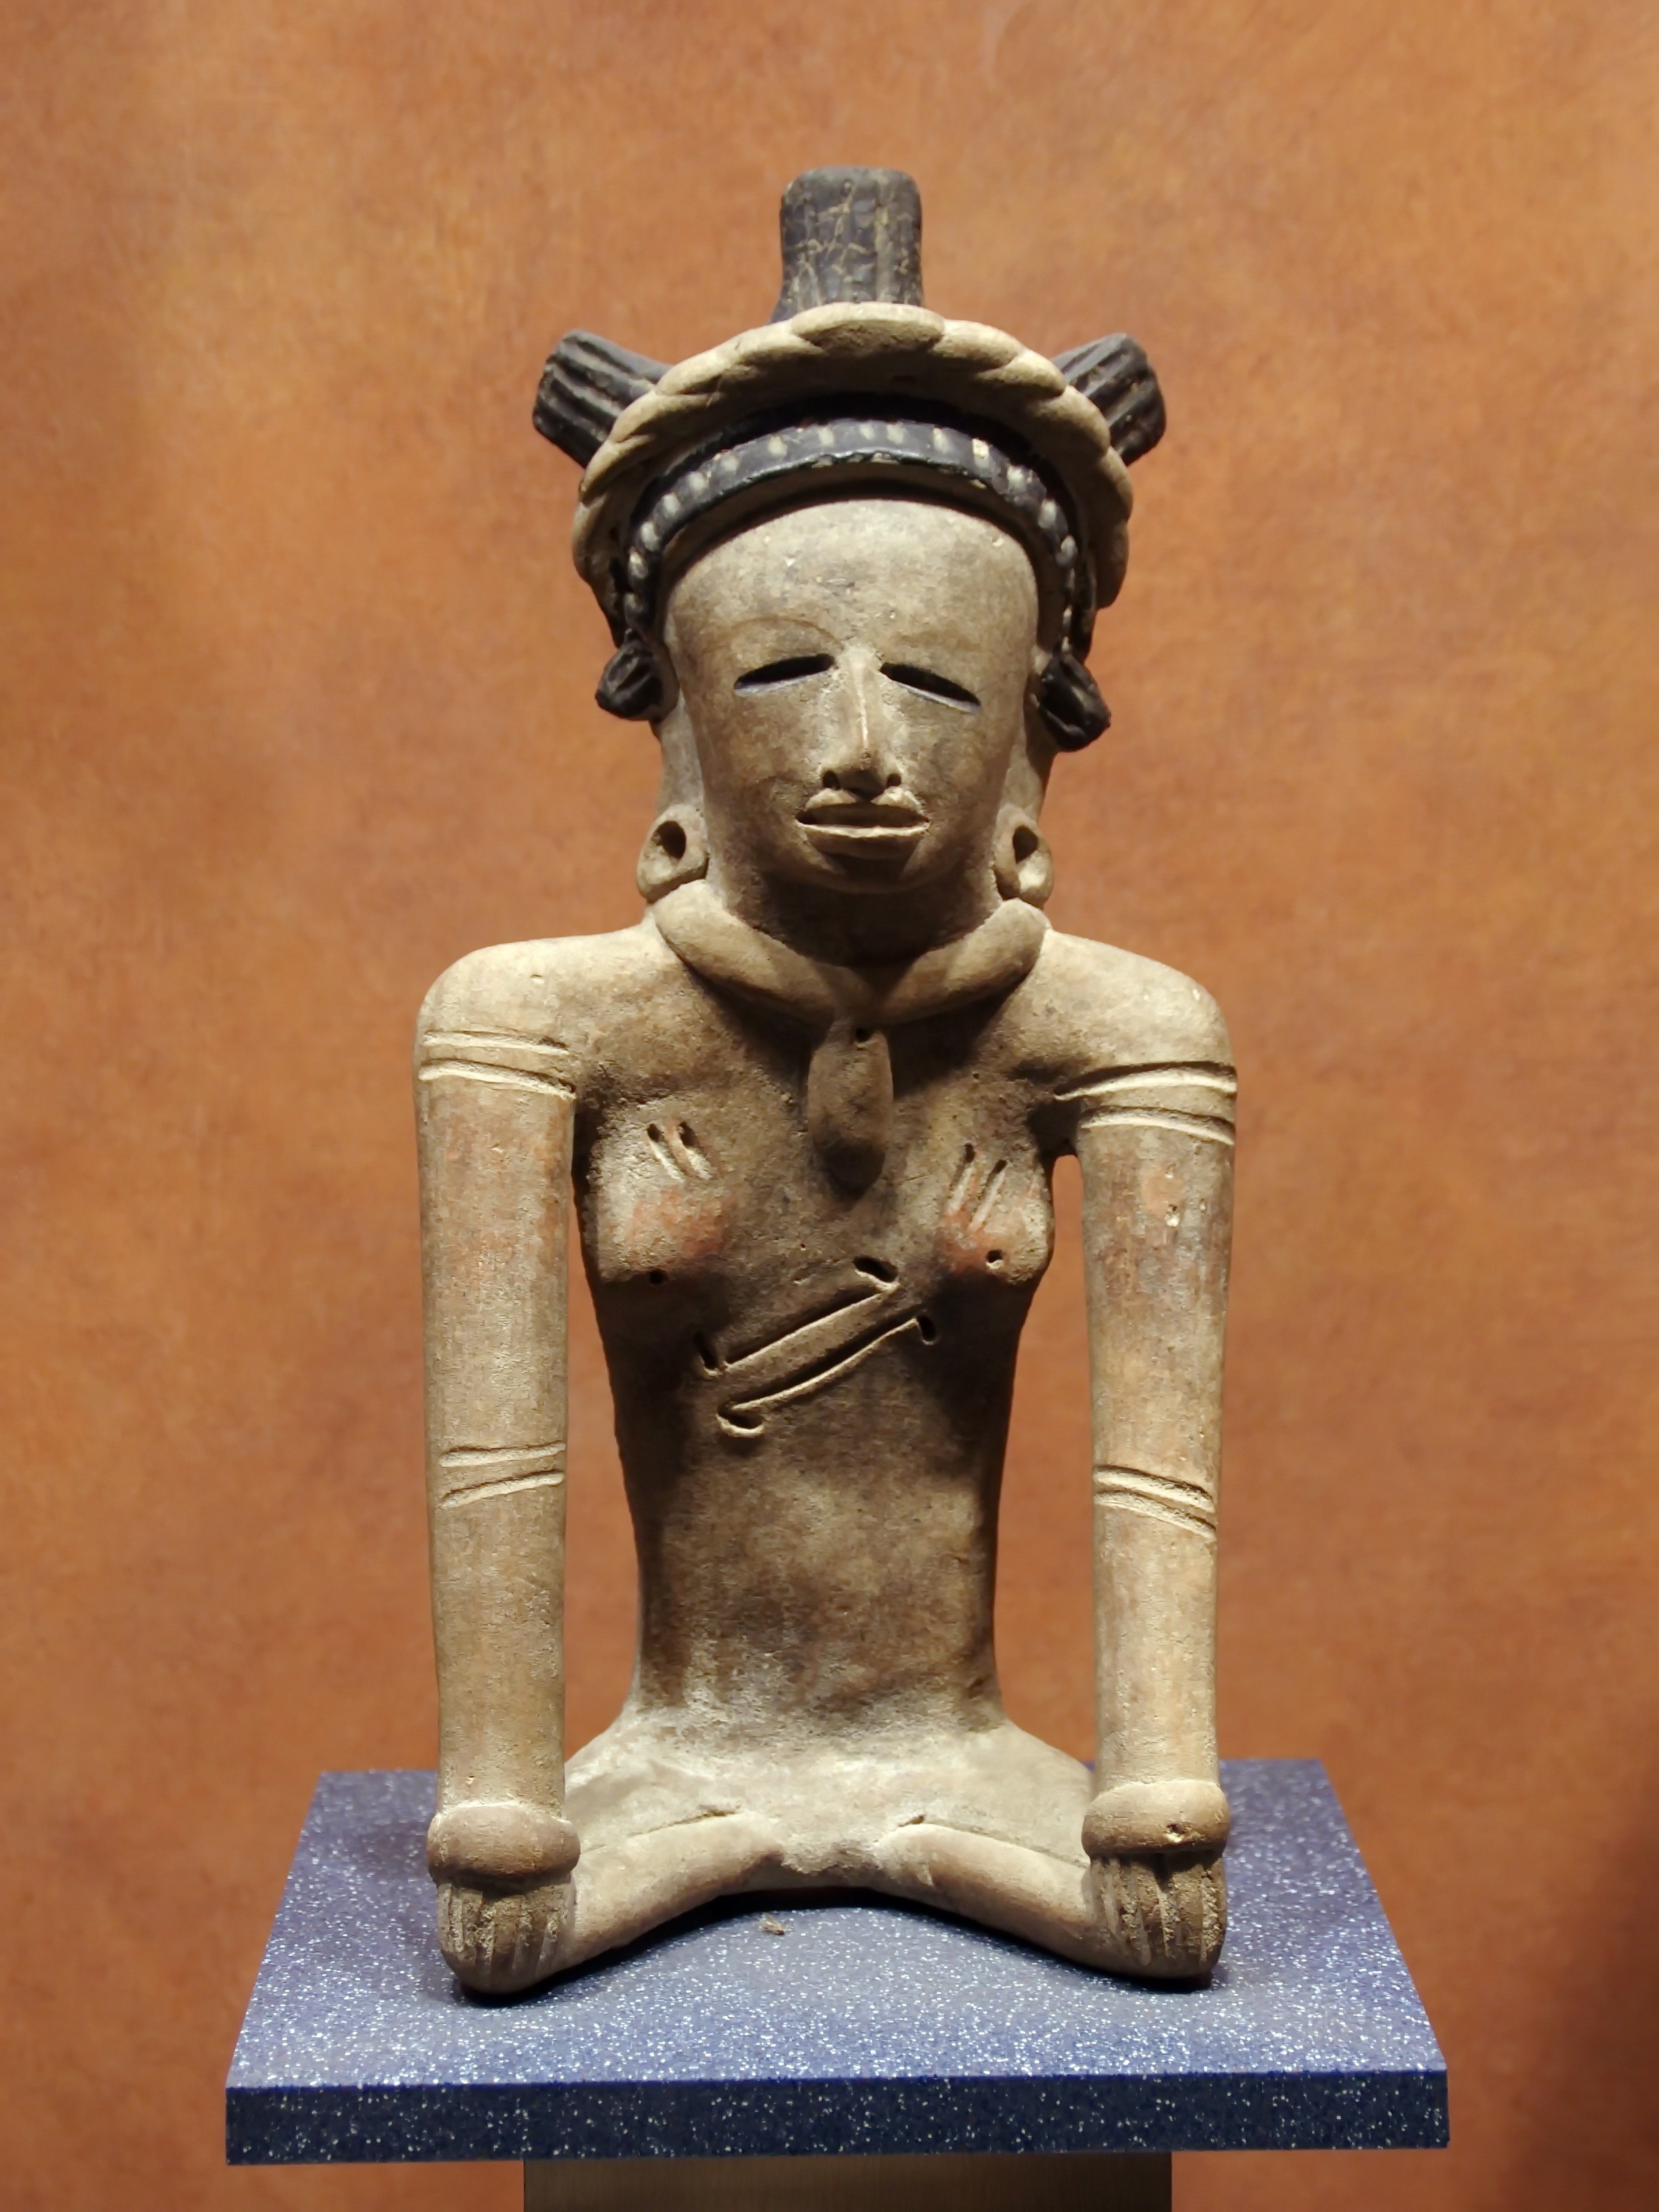
monument, statue, pottery, sculpture, art, temple, mexico, bronze, carving, mesoamerica, stone carving, columbian, ancient history, anthropological museum, human positions, classical sculpture